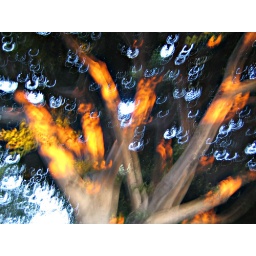
this looks better bigger, almost like the blue of the sky is floating in front of the tree